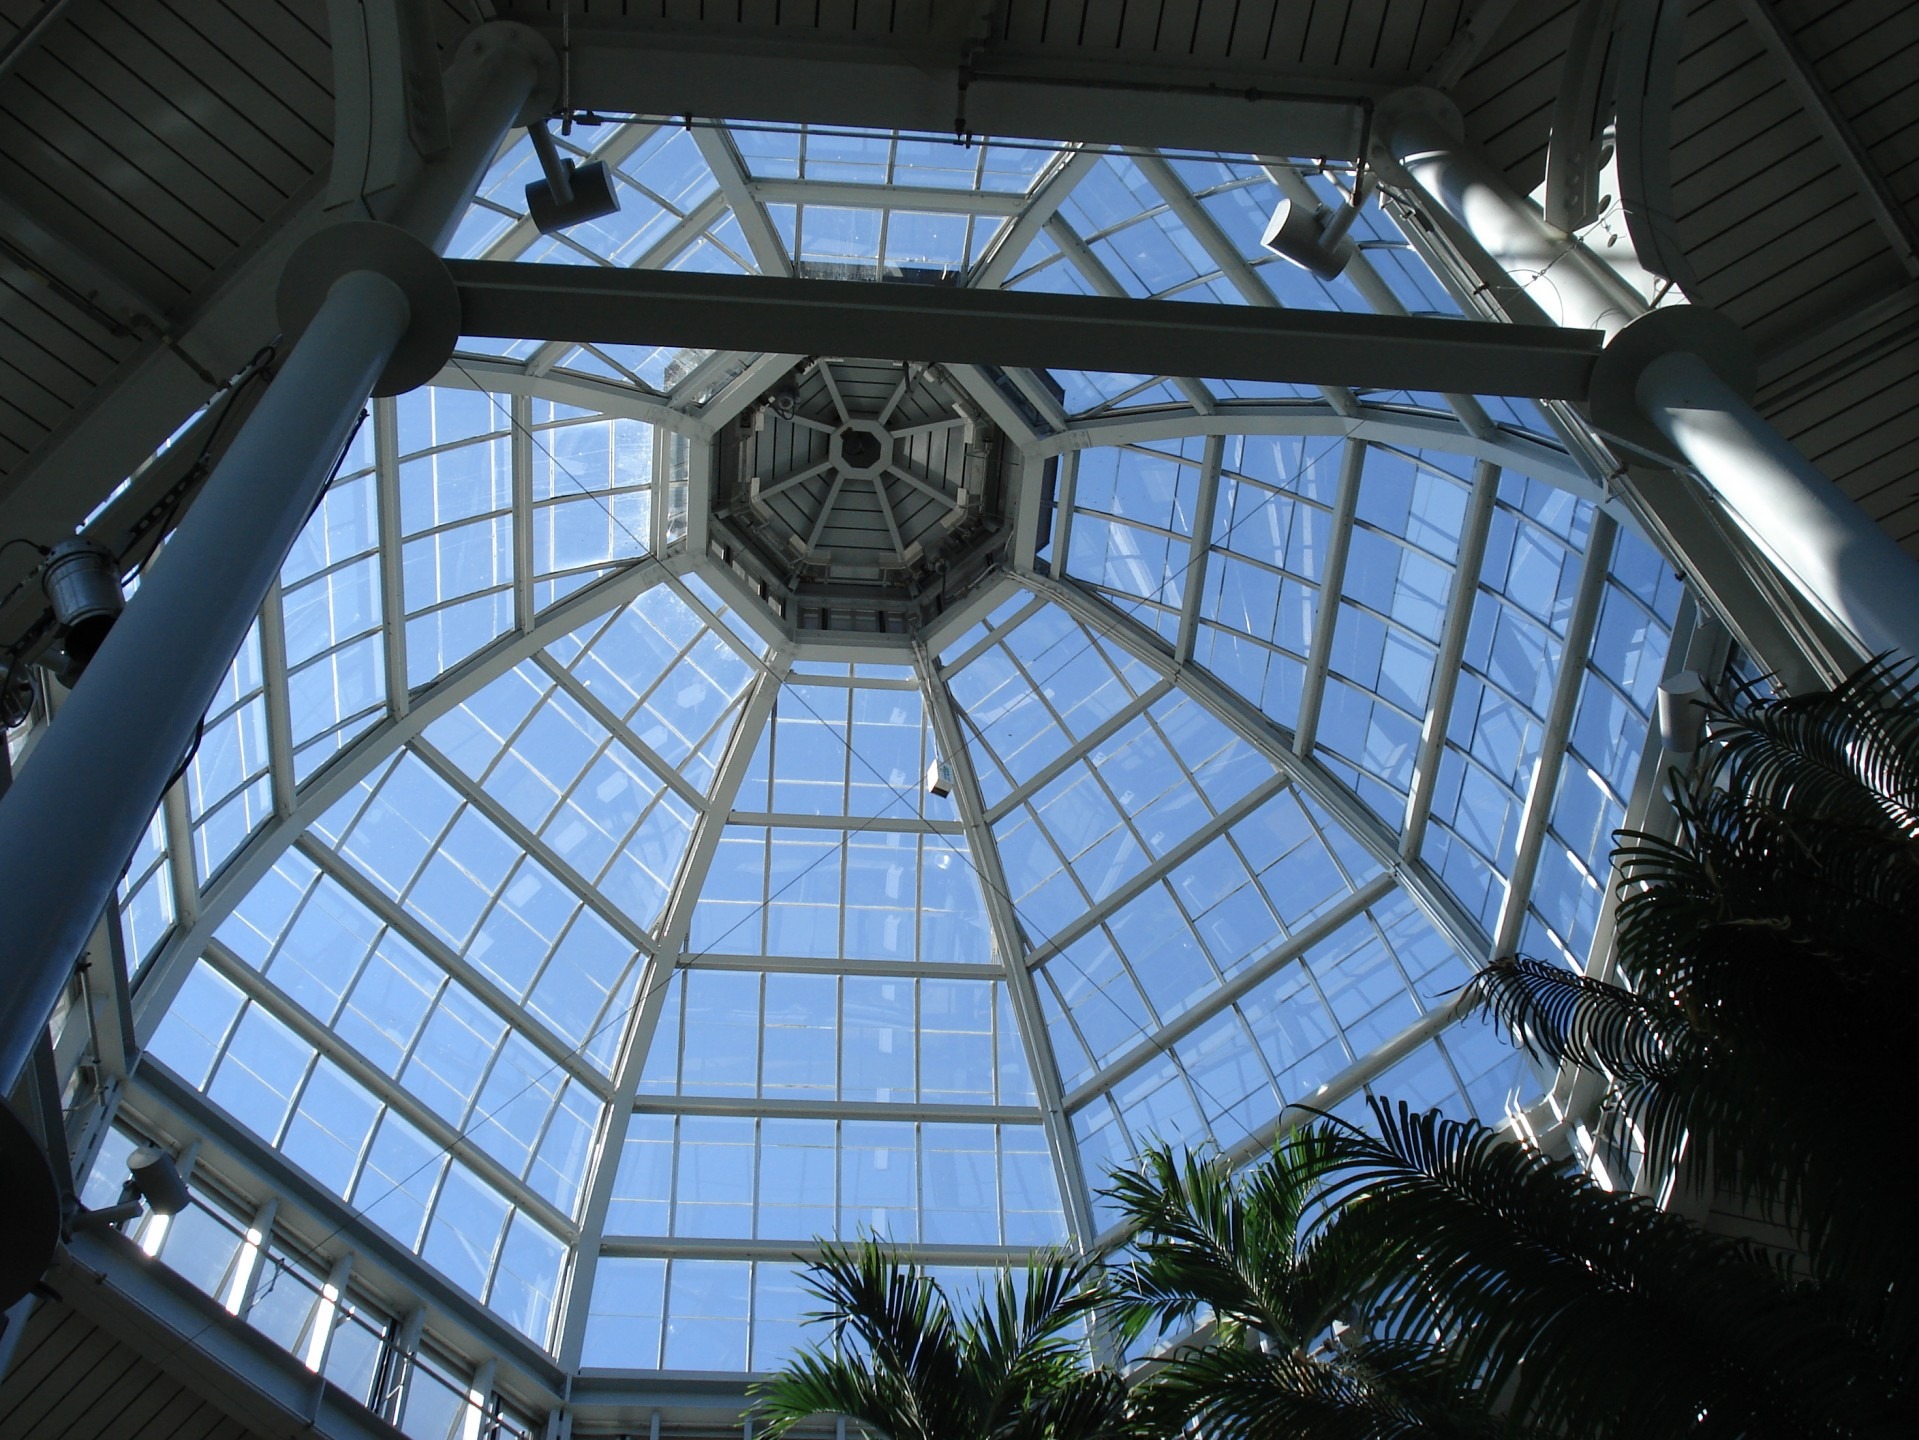
architecture, interior, window, glass, roof, building, ceiling, geometric, atrium, facade, lighting, modern, futuristic, transparent, design, translucent, decorative, symmetry, sphere, tourist attraction, dome, daylighting, outdoor structure